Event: Nepal Earthquake
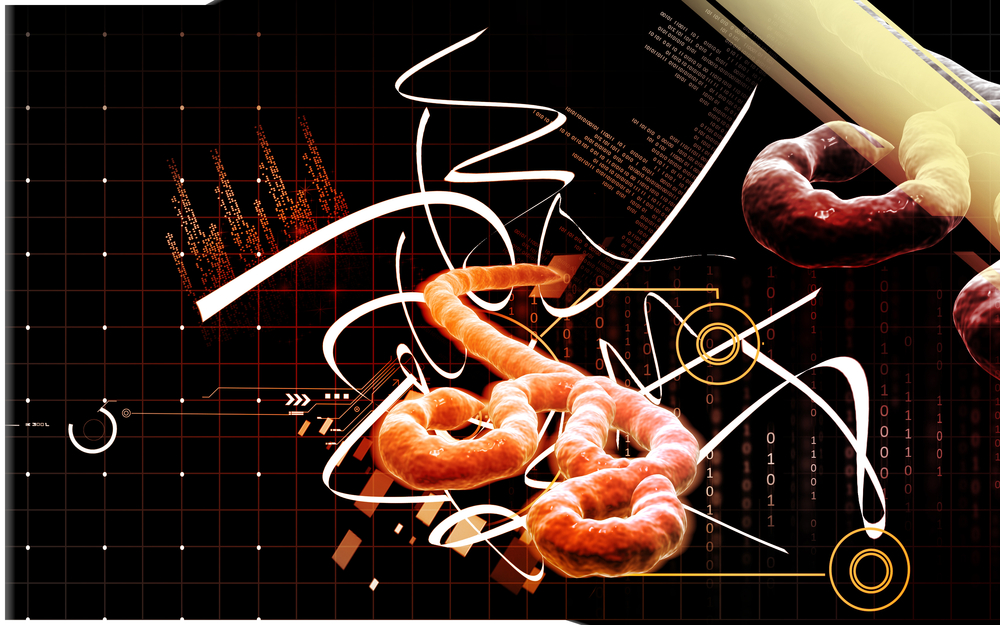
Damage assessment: no_damage